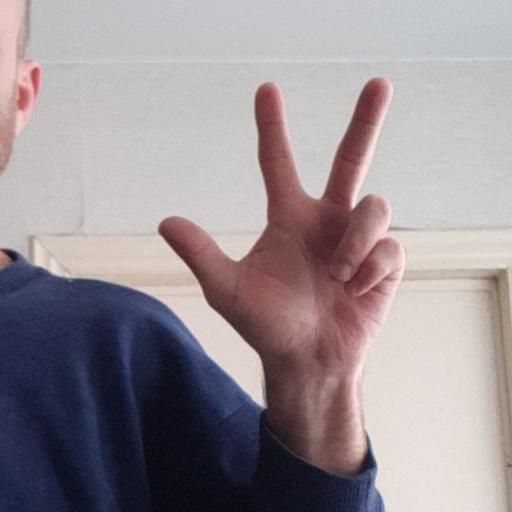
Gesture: three2